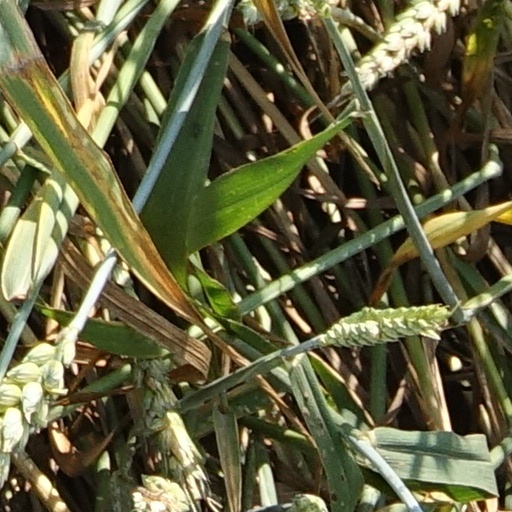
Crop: wheat